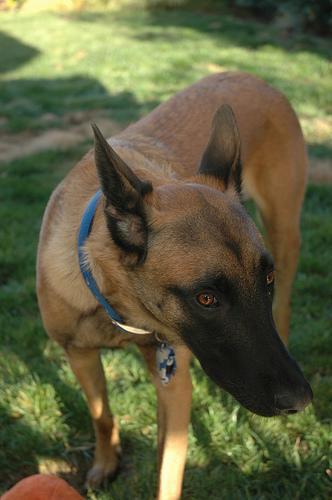
malinois